Cherry Lips

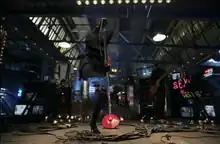
Garbage were digitally-removed from the "Cherry Lips" video to give the effect of invisibility.

The produced music video for "Cherry Lips" was directed by Joseph Kahn on a set installed in a loft located in Brooklyn, New York on October 22, 2001. The video was produced by Supermega/Palomar; collaborating on the music video were top hair artist Renato Campura, make-up artist Mathu Andersen and stylist Kithe Brewster. Visual effects were handled by Chris Watts.